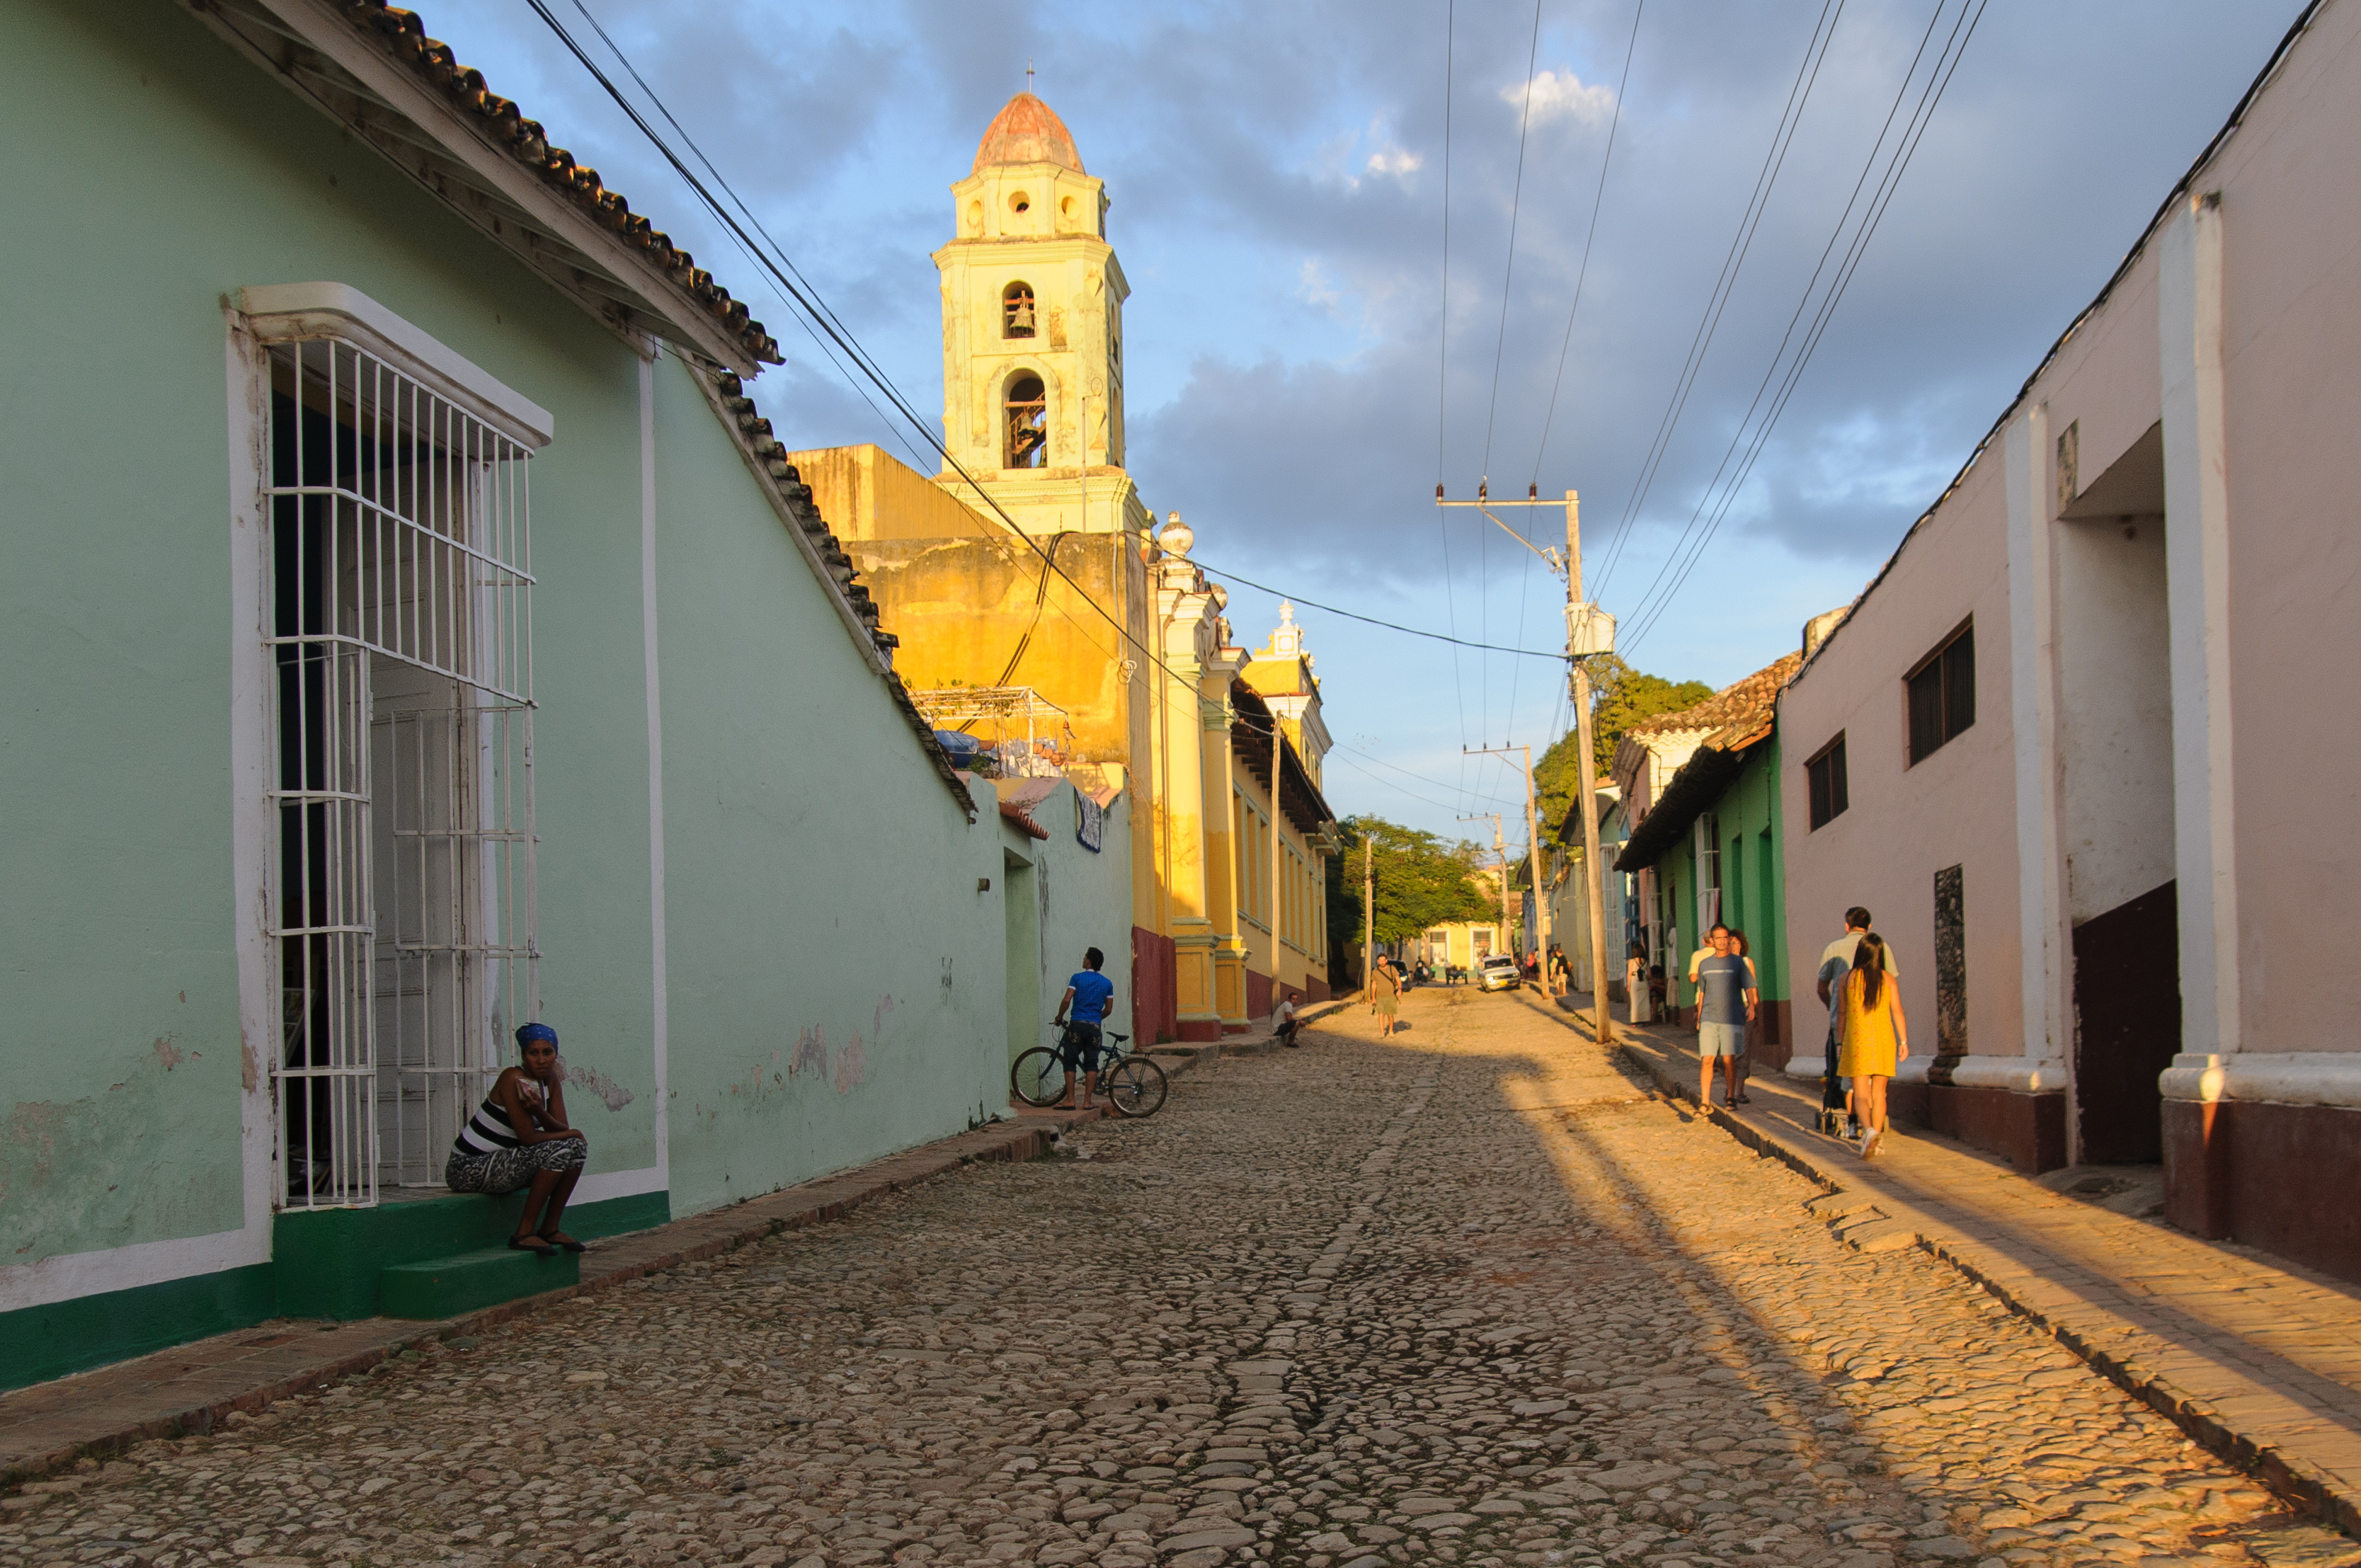
road, street, town, alley, wall, transport, color, lane, cuba, infrastructure, d300, neighbourhood, urban area, residential area, human settlement